Rowac

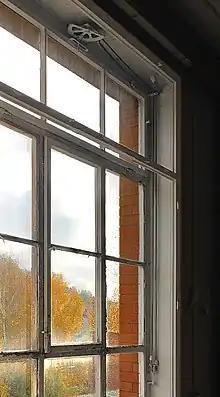
Ventilation window closure in the old ESDA stocking factory in Thalheim, Germany

On May 11, 1888, Carl Robert Wagner founded the Hardware Factory Robert Wagner Chemnitz, abbreviated Rowac, with the company located in the Zschopauer Straße in Chemnitz, Germany. The company was entered in the commercial register on March 9, 1895. Carl Robert Wagner embarked on his entrepreneurial career with the production of mass-produced products made of steel and wood, such as a wide range of closures and fittings for windows, as well as bottle crates.